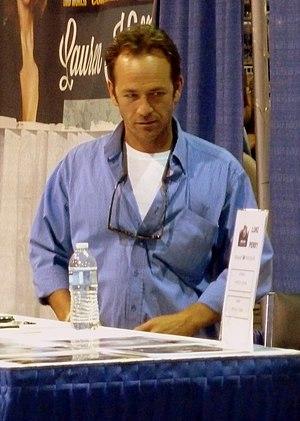
Luke Perry, nom de scène de Coy Luther Perry III, est un acteur et producteur américain, né le 11 octobre 1966 à Mansfield et mort le 4 mars 2019 à Burbank.